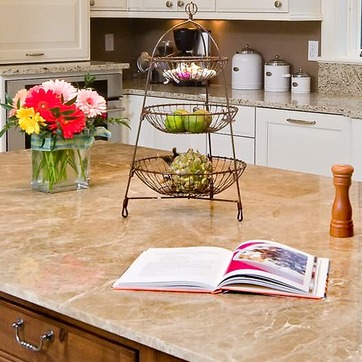
Material: food